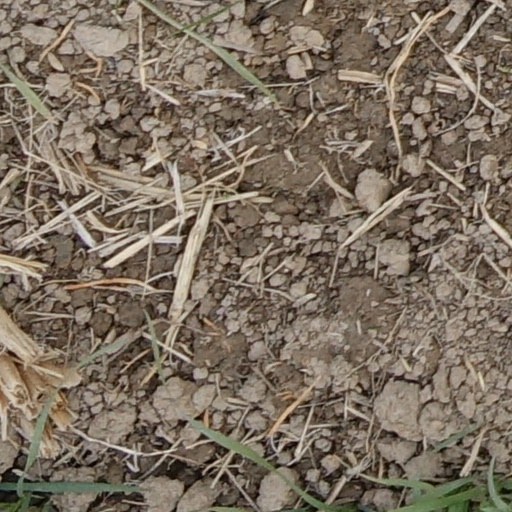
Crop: wheat